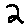
Label: 2